Yerevan

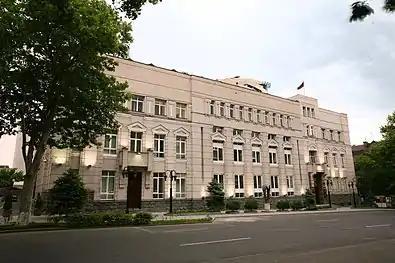
The Central Bank of Armenia

The city is also home to a large number of art museums. Sergei Parajanov Museum opened in 1988 is dedicated to Sergei Parajanov's art works in cinema and painting. Komitas Museum opened in 2015, is a musical art museum devoted to the renowned Armenian composer Komitas. Charents Museum of Literature and Arts opened in 1921, Modern Art Museum of Yerevan opened in 1972, and the Middle East Art Museum opened in 1993, are also among the notable art museums of the city.